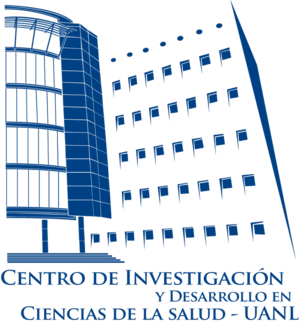
,